Essaouira

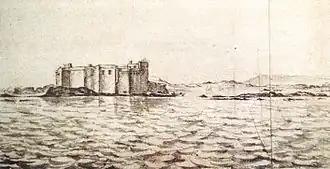
The Portuguese-built Castelo Real of Mogador was defended under Abd el-Malek II by a garrison of 100 Moroccans. It was drawn by Adriaen Matham in 1641.

During the 16th century, powers including Spain, England, the Netherlands and France tried in vain to conquer the locality. Essaouira remained a haven for the export of sugar and molasses and as an anchorage for pirates.